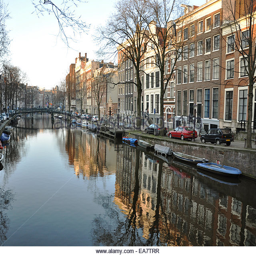
reflections on one of the canals